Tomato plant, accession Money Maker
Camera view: tilt-top (135 deg); turntable rotation: 60 degrees
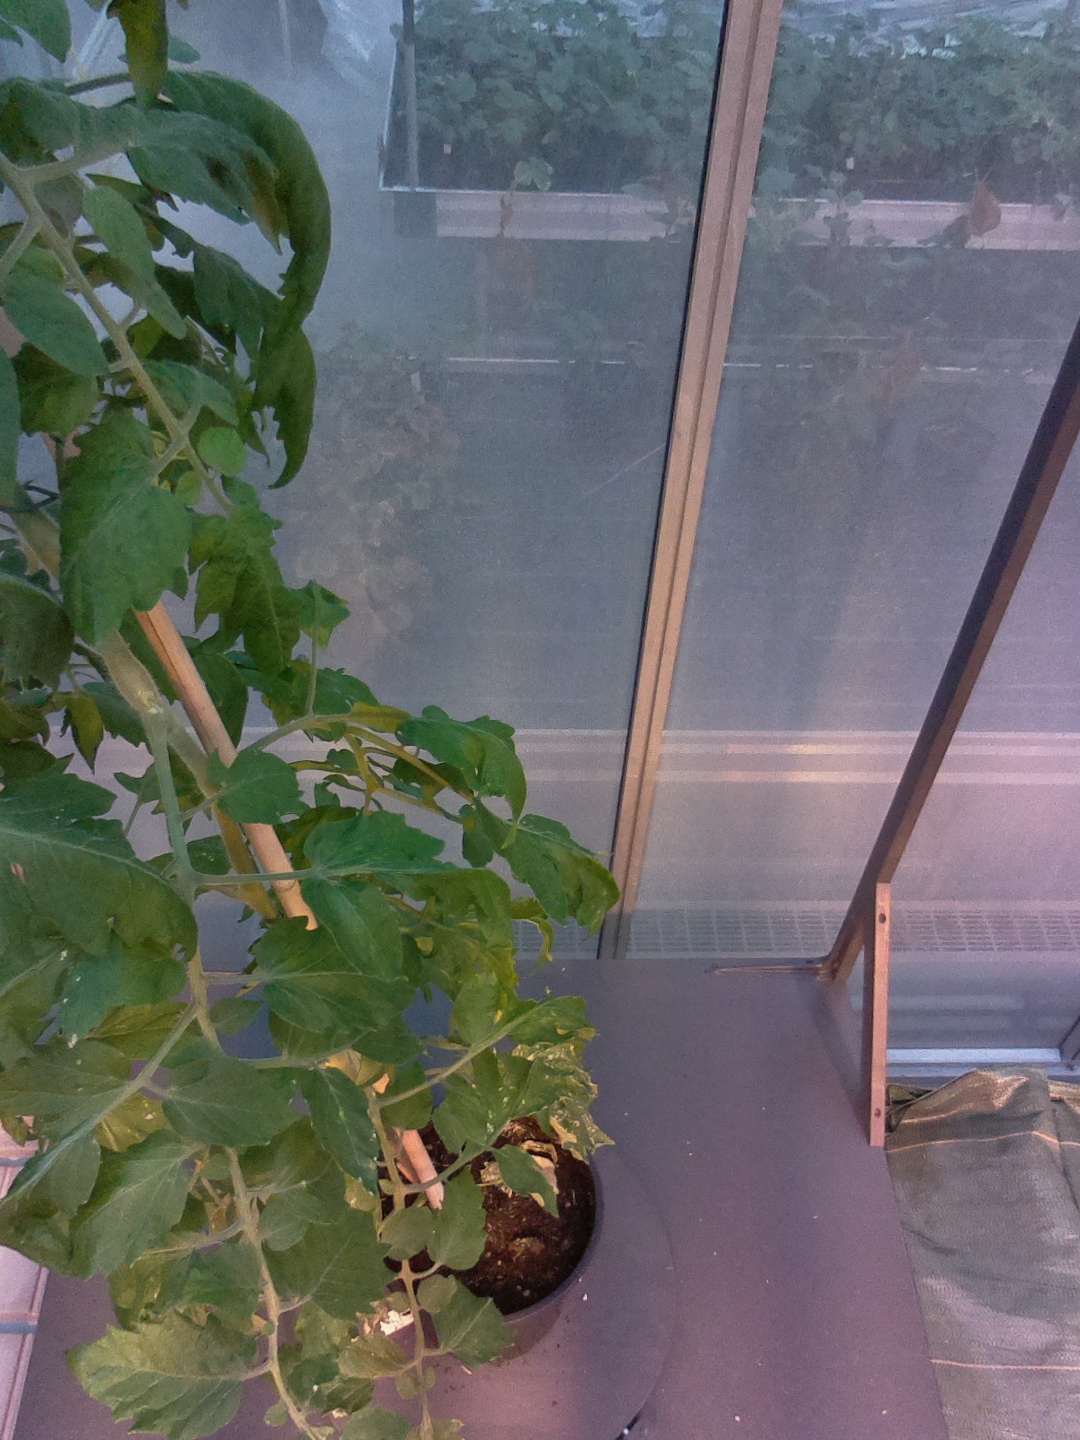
BBCH growth stage 64: 40%-50% of flowers open